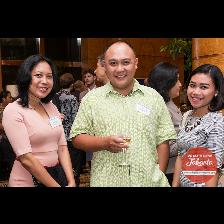
Label: Human